Parkdale, Toronto

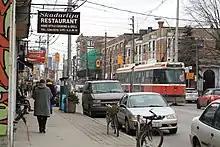
The 501 Queen streetcar in Parkdale, one of several public transportation services operated by the TTC

The neighbourhood changed greatly after the highway was completed and the park closed. Population density increased with the building of numerous apartment buildings. Jameson Avenue, which became the conduit to the highway changed from single family homes to a street of apartment buildings, many cheaply built. Nearby, many of the mansions and large houses became makeshift low-rise 'bachelorette' apartment buildings and rooming houses. Several had operated as tourist hotels for visitors to Sunnyside and the CNE. Industrial activity declined along the railways. One former industrial site on West Lodge Avenue became a two-tower apartment complex that has repeatedly been cited by the city for various by-law infractions. Businesses suffered during the transition, with leisure-type businesses compatible with the Park, such as the Brighton and Odeon theatres closing. Along Queen Street, which saw traffic decline substantially, many businesses closed or changed hands.